Brie-sous-Matha

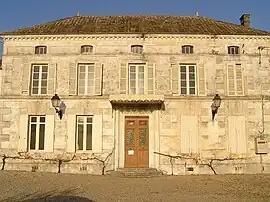
The town hall in Brie-sous-Matha

Brie-sous-Matha (literally "Brie under Matha") is a commune in the Charente-Maritime department in the Nouvelle-Aquitaine region in southwestern France.